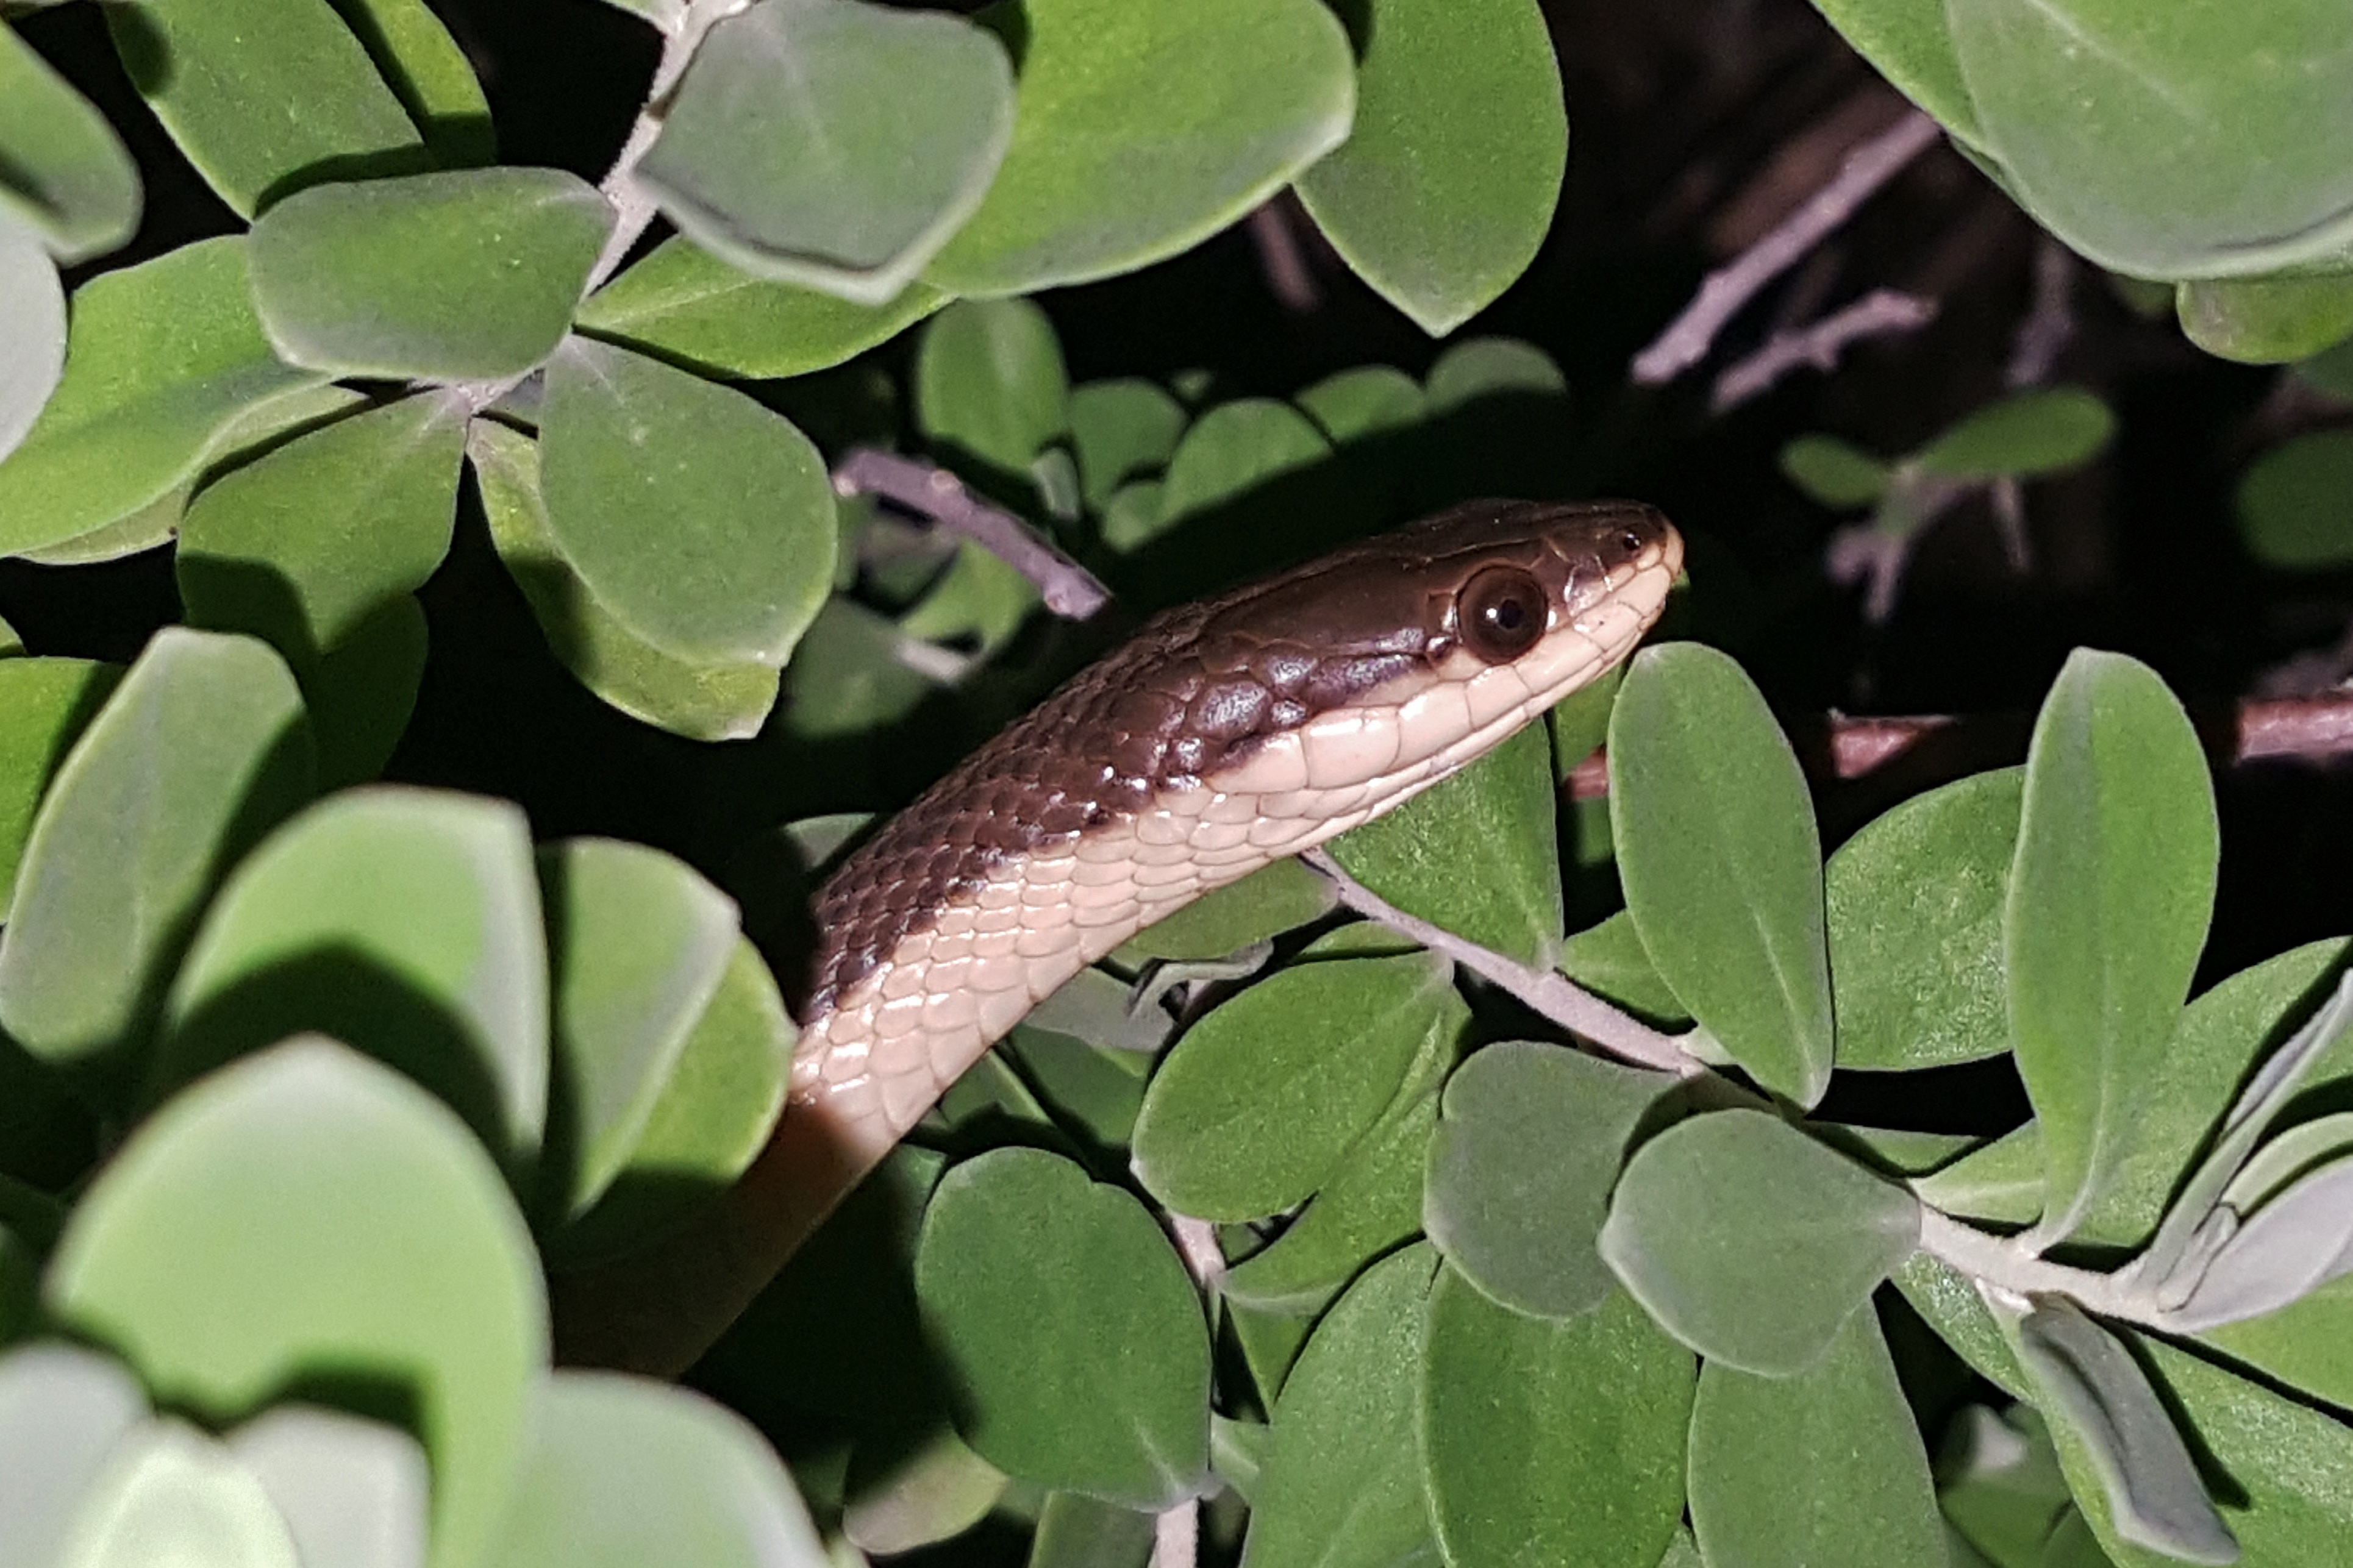
nature, leaf, flower, wildlife, green, jungle, botany, reptile, amphibian, flora, fauna, lizard, leaves, herpetology, shrub, head, snake, vertebrate, hidden, scales, peekaboo, hiding, slither, non venomous, graham's crayfish snake, snake head, slithering, colubridae, regina grahamii, scaled reptile